Anne de Montmorency, 1st Duke of Montmorency

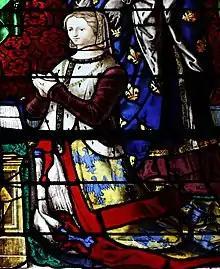
Montmorency's sister Louise, an early convert to Protestantism who raised his nephews in the religion

Montmorency's sister Louise de Montmorency was an early secret convert to Protestantism among the great nobility and married Gaspard I de Coligny. Her husband died in 1522, and therefore Montmorency and his sister would jointly raise his nephews, who would all be drawn towards Protestantism. Montmorency was greatly attached to his lineage, and thus despite his strong religious convictions did not formally oppose them for some time.